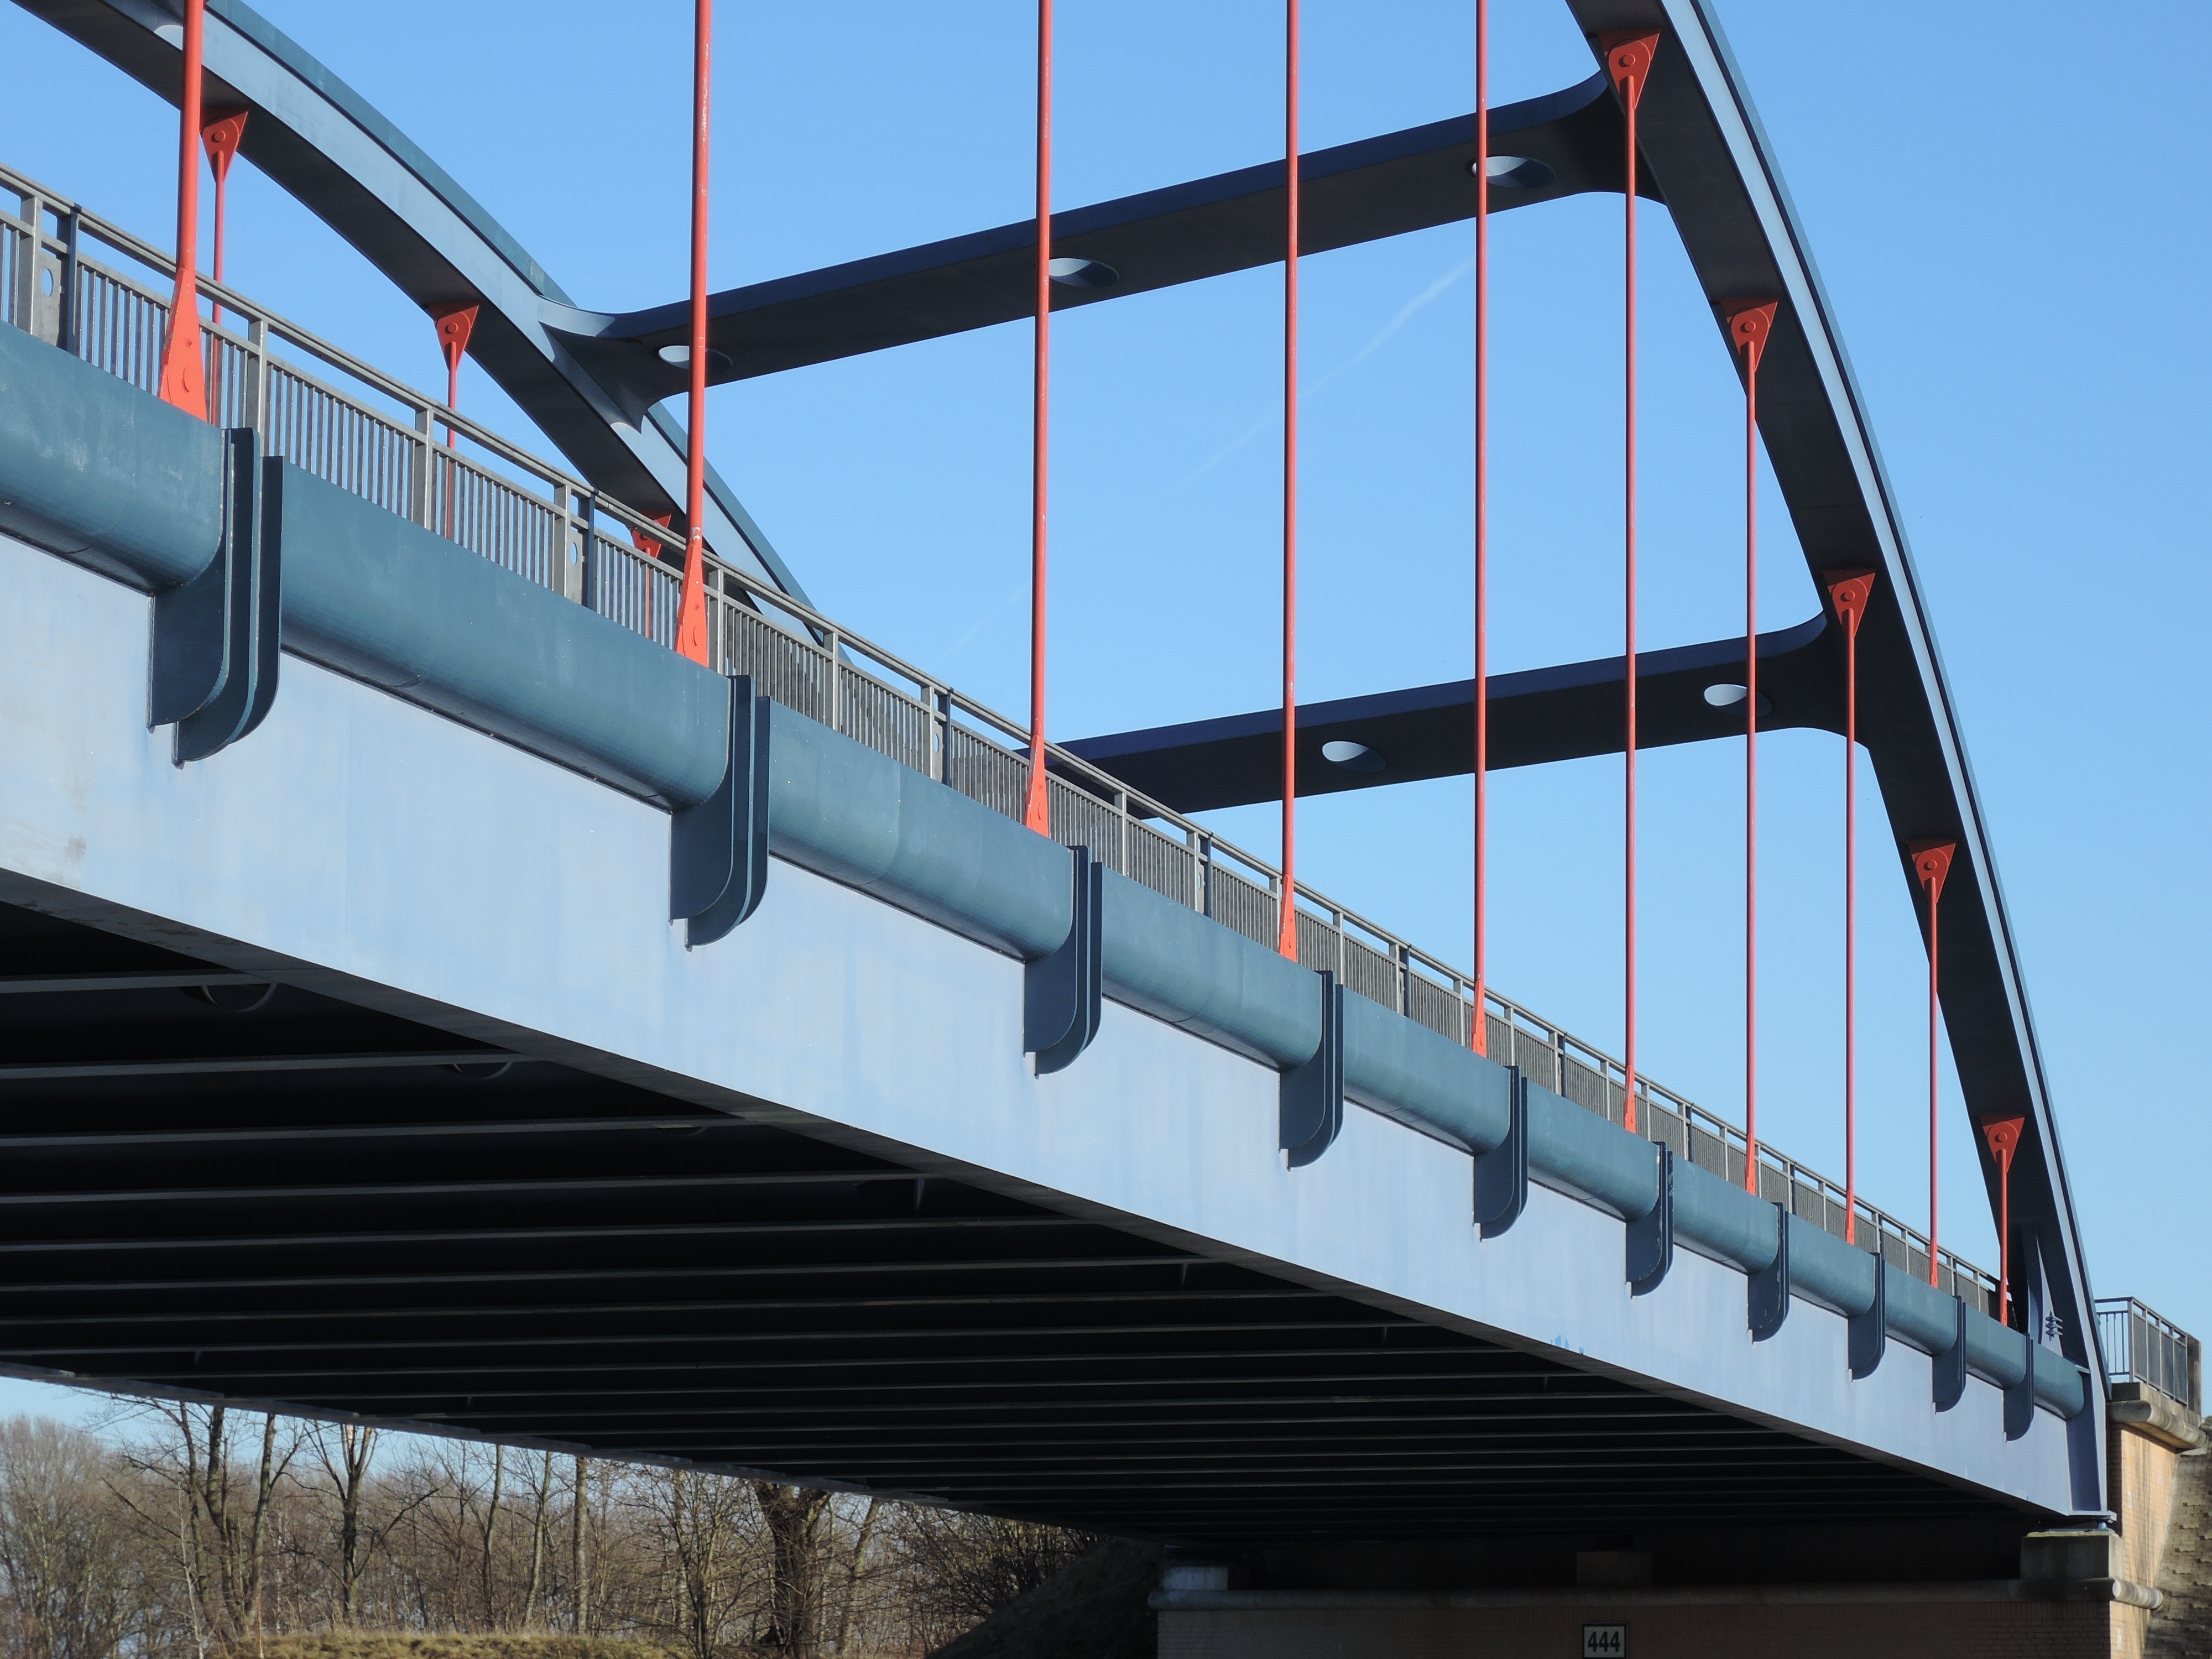
bridge, highway, overpass, steel, transport, line, vehicle, public transport, viaduct, bridge construction, metal rods, cable stayed bridge, arch bridge, truss bridge, skyway, nonbuilding structure, girder bridge